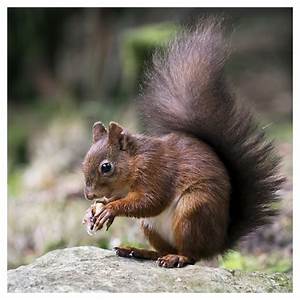
Label: squirrel